Alpes-Maritimes's 4th constituency

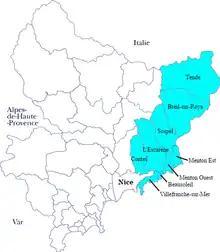
Alpes Maritimes in France

The 4th constituency of the Alpes Maritimes is a French legislative constituency in the Alpes Maritimes "département". Like the other 576 French constituencies, it elects one MP using the two-round system, with a run-off if no candidate receives over 50% of the vote in the first round.